Hong Kong

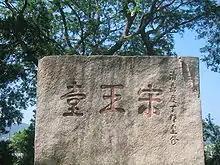
Sung Wong Toi

The Qin dynasty incorporated the Hong Kong area into China for the first time in 214 BCE, after conquering the indigenous Baiyue. The region was consolidated under the Nanyue kingdom (a predecessor state of Vietnam) after the Qin collapse and recaptured by China after the Han conquest. During the Mongol conquest of China in the 13th century, the Southern Song court was briefly located in modern-day Kowloon City (the Sung Wong Toi site) before its final defeat in the 1279 Battle of Yamen by the Yuan Dynasty. By the end of the Yuan dynasty, seven large families had settled in the region and owned most of the land. Settlers from nearby provinces migrated to Kowloon throughout the Ming dynasty.